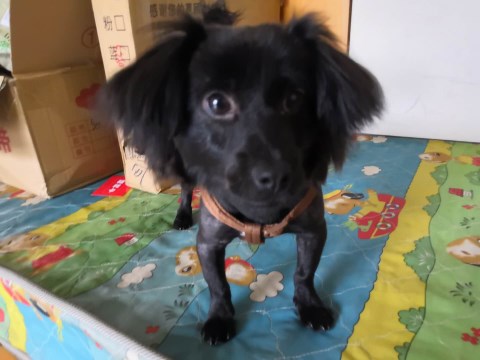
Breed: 7449-n000128-teddy